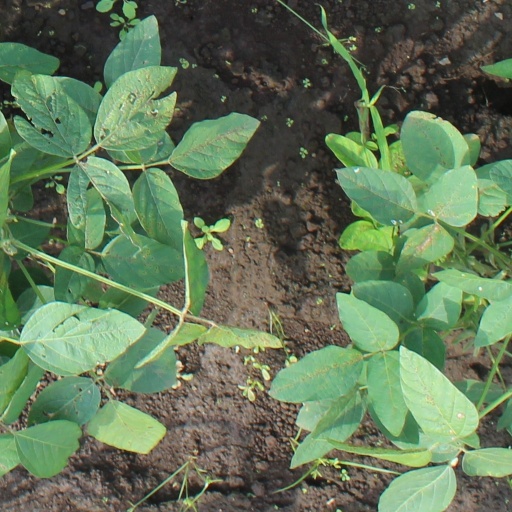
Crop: soybean